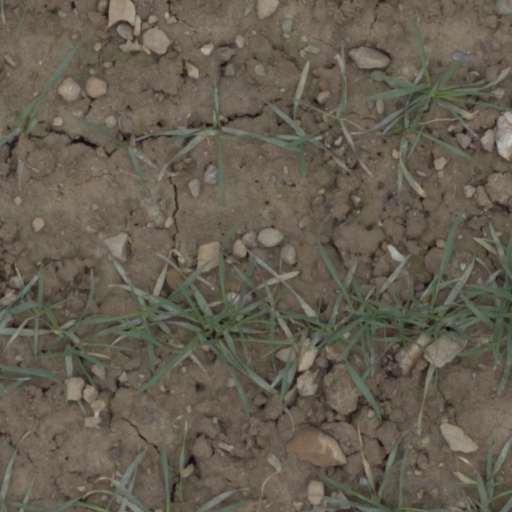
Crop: wheat